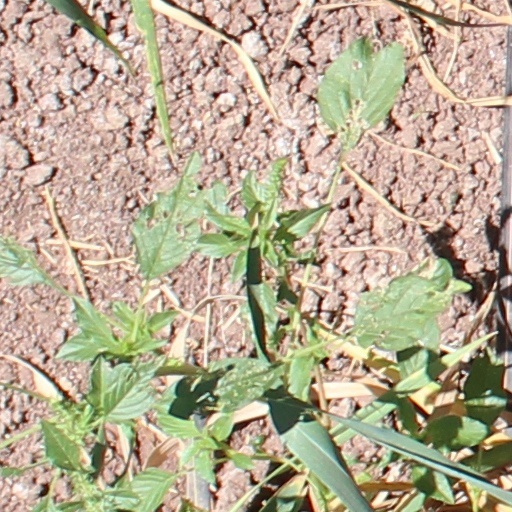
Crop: wheat